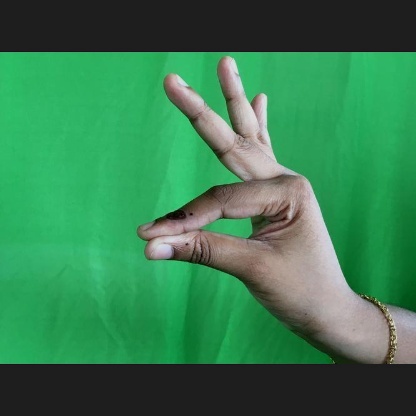
Mudra: Hamsasyam